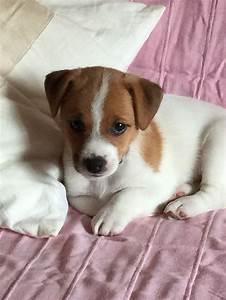
dog